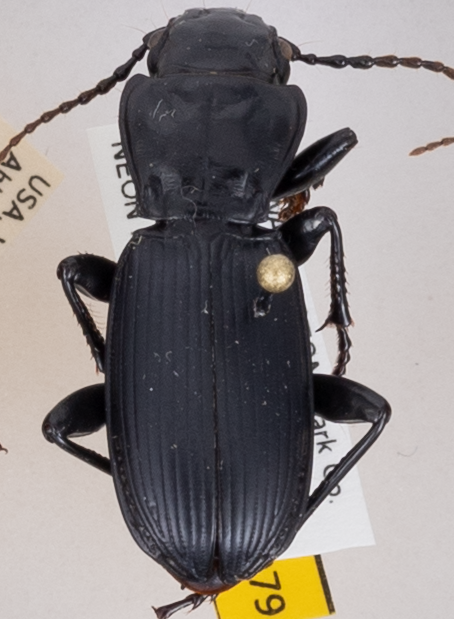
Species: Pterostichus lama
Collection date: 2018-07-10
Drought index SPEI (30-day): -1.106
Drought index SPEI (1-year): -0.62
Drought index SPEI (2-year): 0.71